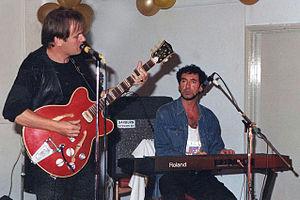
Jona Lewie, de son vrai nom John Lewis, né le 14 mars 1947 à Southampton est un auteur-compositeur-interprète et multi-instrumentiste britannique.